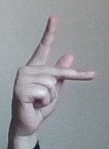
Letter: dha